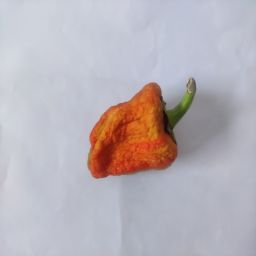
Crop: Bell Pepper
Quality: Dried